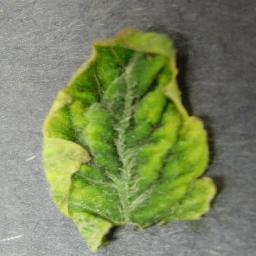
Label: Tomato___Tomato_Yellow_Leaf_Curl_Virus